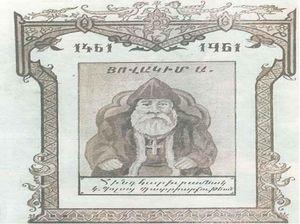
Hovagim Iᵉʳ de Brousse, également connu sous le nom de Hovakim, est le premier Patriarche arménien de Constantinople sous l'autorité théorique du Catholicossat de tous les Arméniens. Il est invité avec sa communauté par le Sultan Ottoman Mehmed II à quitter le cité de Brousse en 1461, huit années après la chute de Constantinople et à s'installer dans la ville devenue la capitale de l'empire.